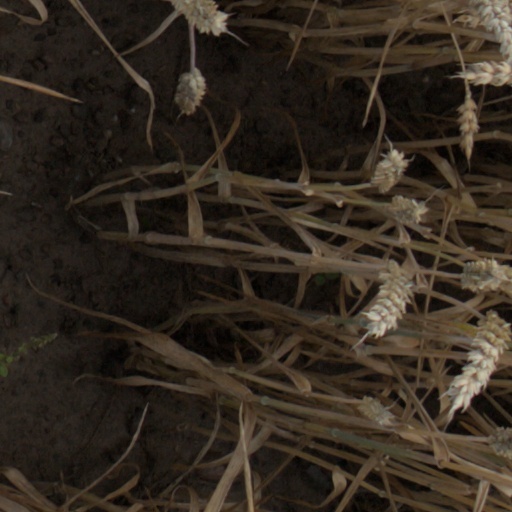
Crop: wheat